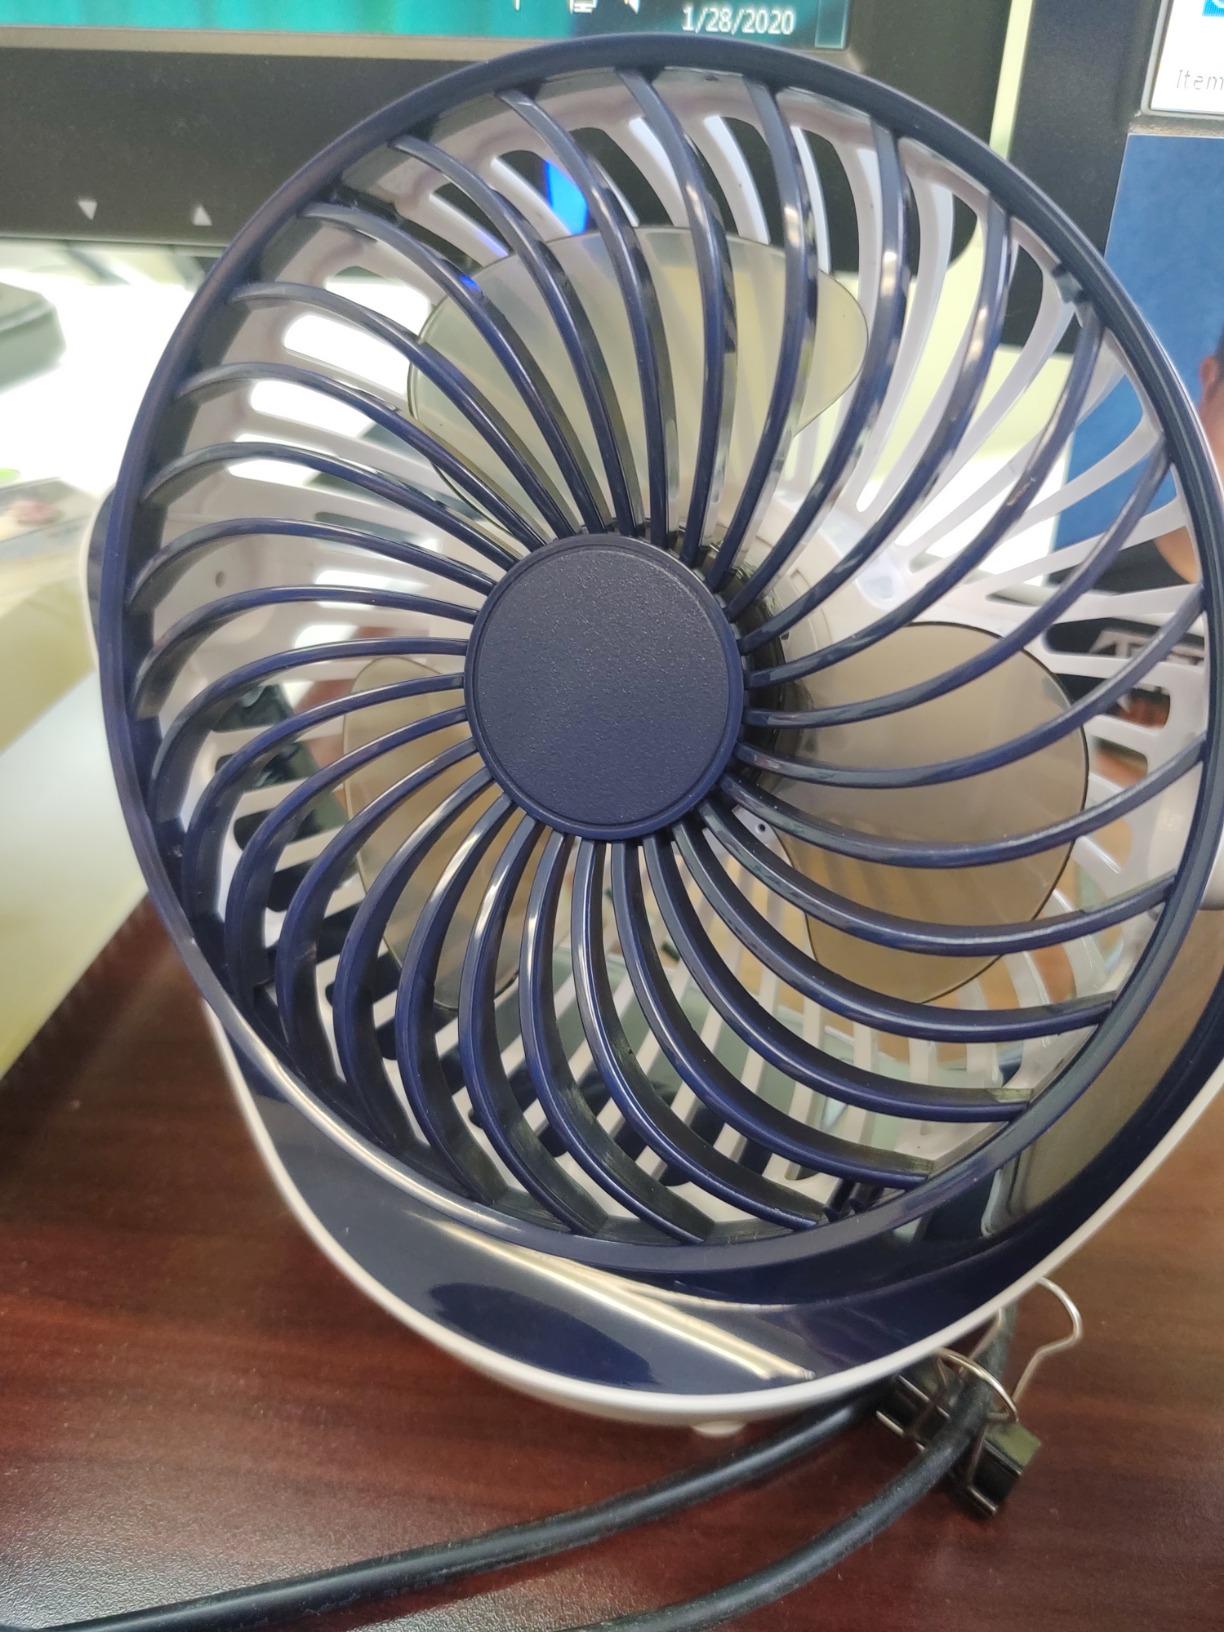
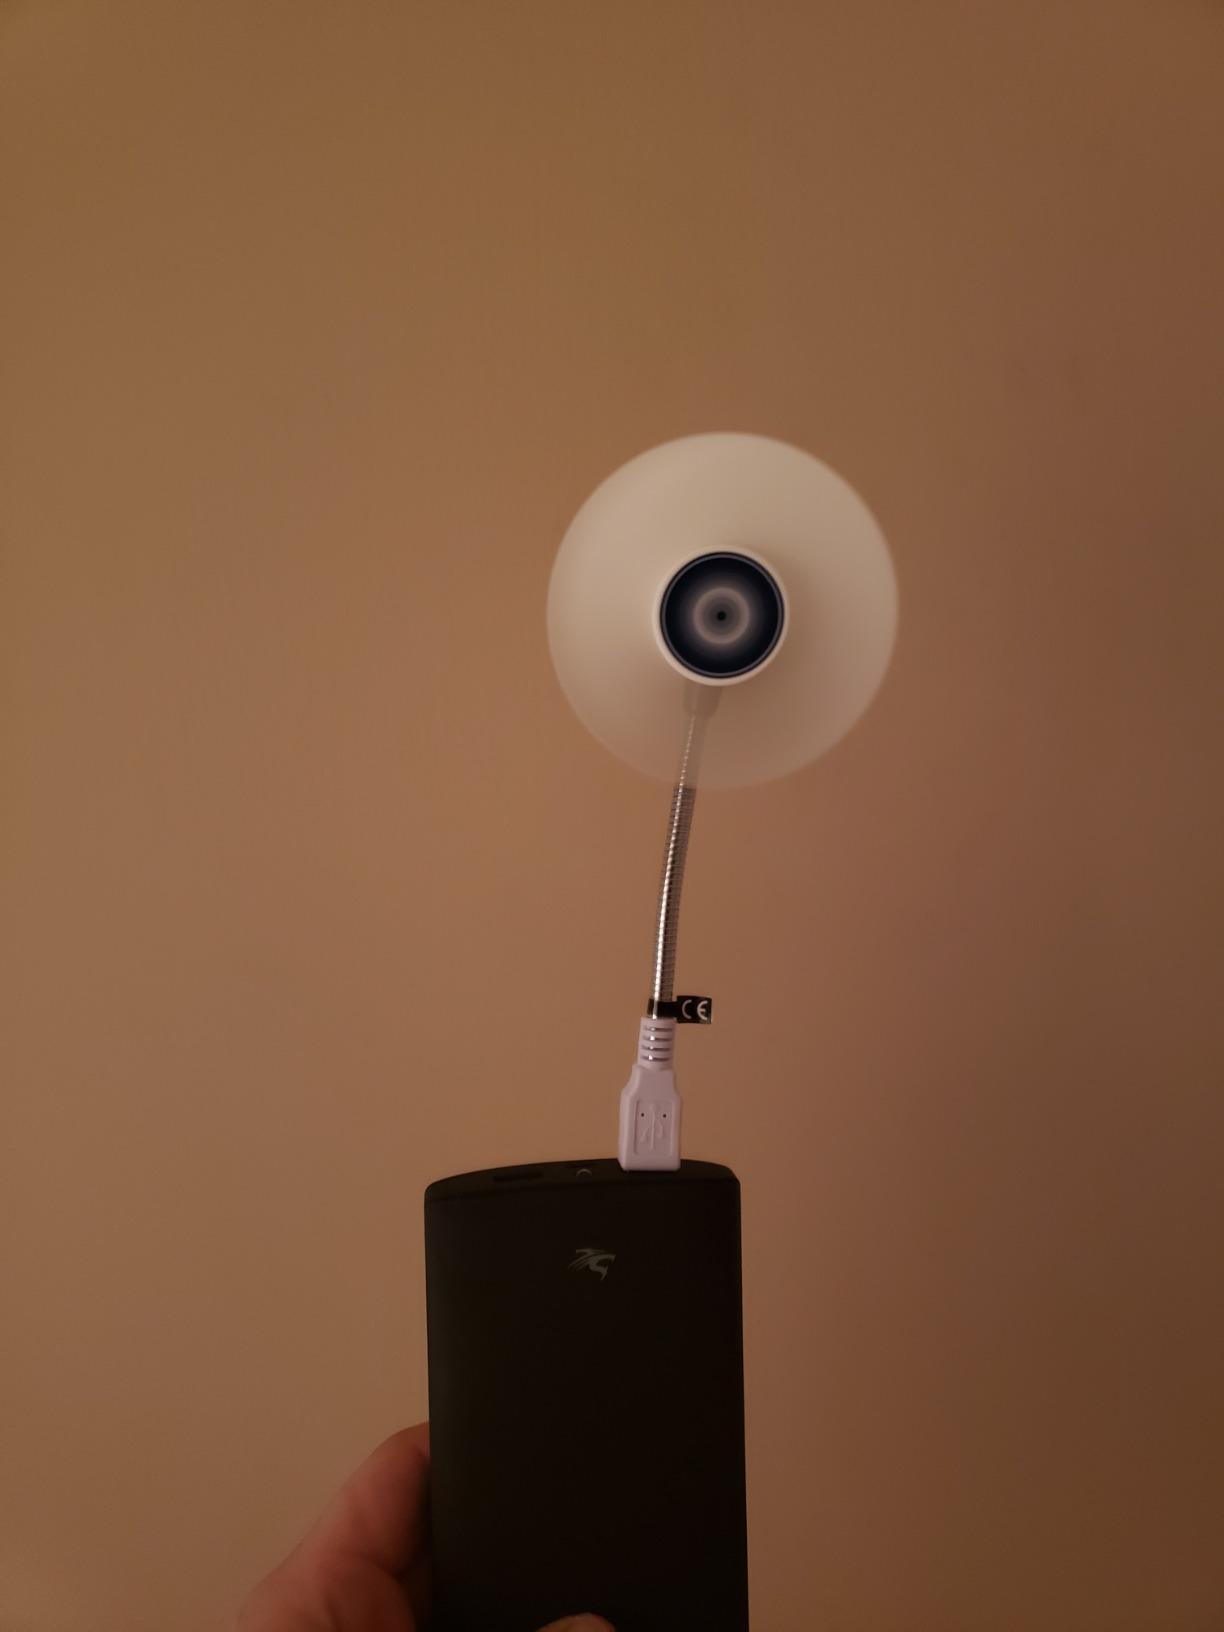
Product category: fan
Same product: no